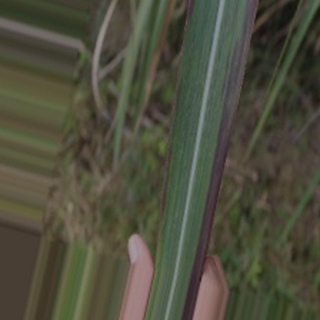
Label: sugarcane_bacterial_blight